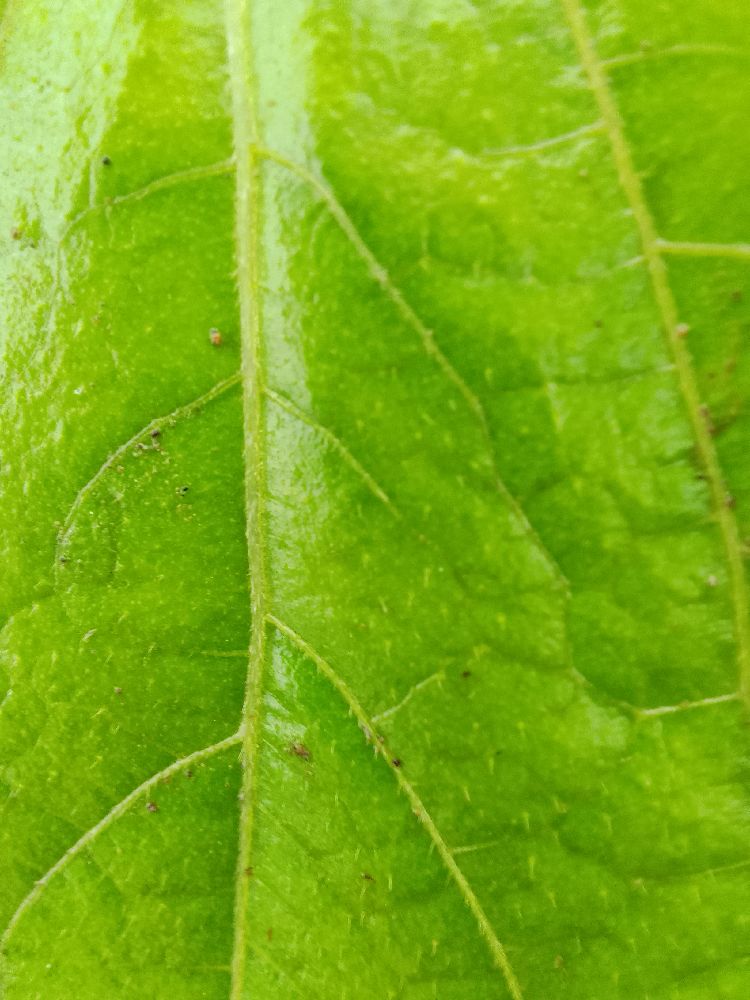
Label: healthy